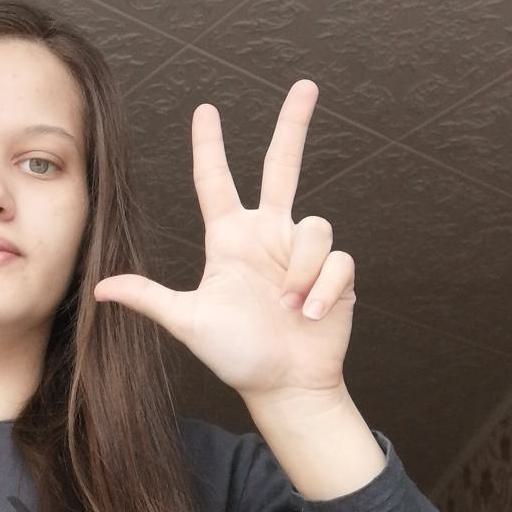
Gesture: three2